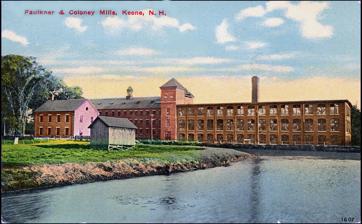
Building: Faulkner & Colony Woolen Mill
Country: United States of America
Year built: 1838
United States historic place Faulkner & Colony Woolen Mill U.S. National Register of Historic Places Show map of New Hampshire Show map of the United States Location 222 West Street, Keene, New Hampshire Coordinates 42°55′57″N 72°17′14″W / 42.9324°N 72.2871°W / 42.9324; -72.2871 Built 1838 ( 1838 ) NRHP reference No. 100005161 Added to NRHP March 25, 2020 The Faulkner & Colony Woolen Mill is an historic mill building located at 222 West Street in Keene, New Hampshire . It was added to the National Register of Historic Places (NRHP) in 2020. The main building was constructed in 1838 and was subsequently expanded in 1859. The mill was named after Francis Faulkner and Josiah Colony, who owned multiple mills along the Ashuelot River . In addition to the main mill building, a former boarding house (built 1810) and a storehouse (built 1859) are included in the NRHP listing. The mill provided material for many uses, including to the U.S. military during the Civil War, World War I, and World War II. Mid-20th century developments in synthetics caused the mill to close in 1954, making it the longest running family-owned textile mill in the country. The property was converted to retail and office space in 1983 and was later converted into residential apartments. See also National Register of Historic Places listings in Cheshire County, New Hampshire References